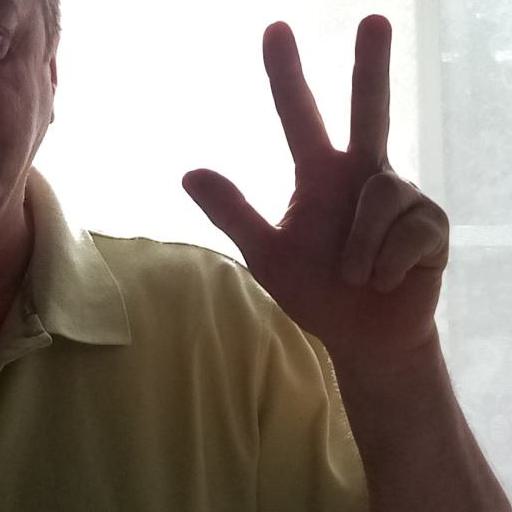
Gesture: three2